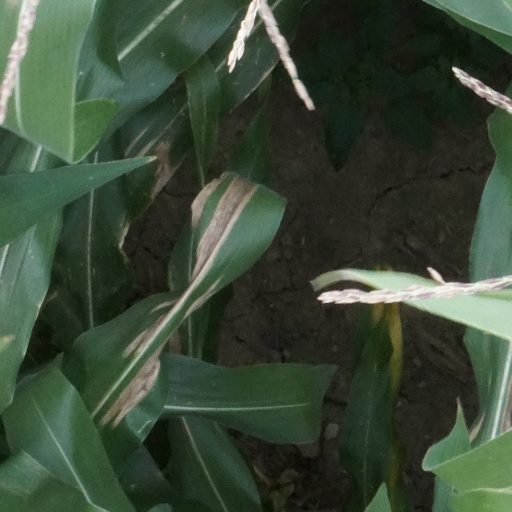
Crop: maize; corn